Mtwara-Mikindani District, Mtwara

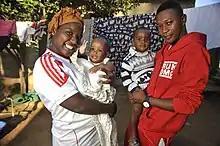
Family outside their house in Mtwara, Tanzania.

In 2016 the population was 113,732 from 108,299 in 2012. The people of Mtwara Mikindani are primarily Wamakonde at around 75%, with also Wamwera, Wayao, and Wamakua. Because of the discovery of significant oil and gas in the area, many from other areas of Tanzania are moving to the city creating making it much more diverse today.